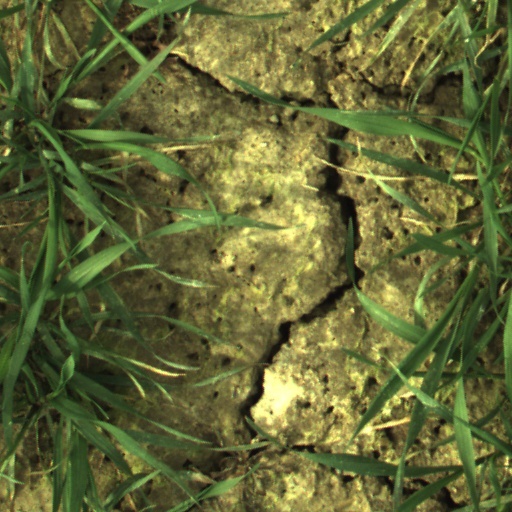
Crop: wheat